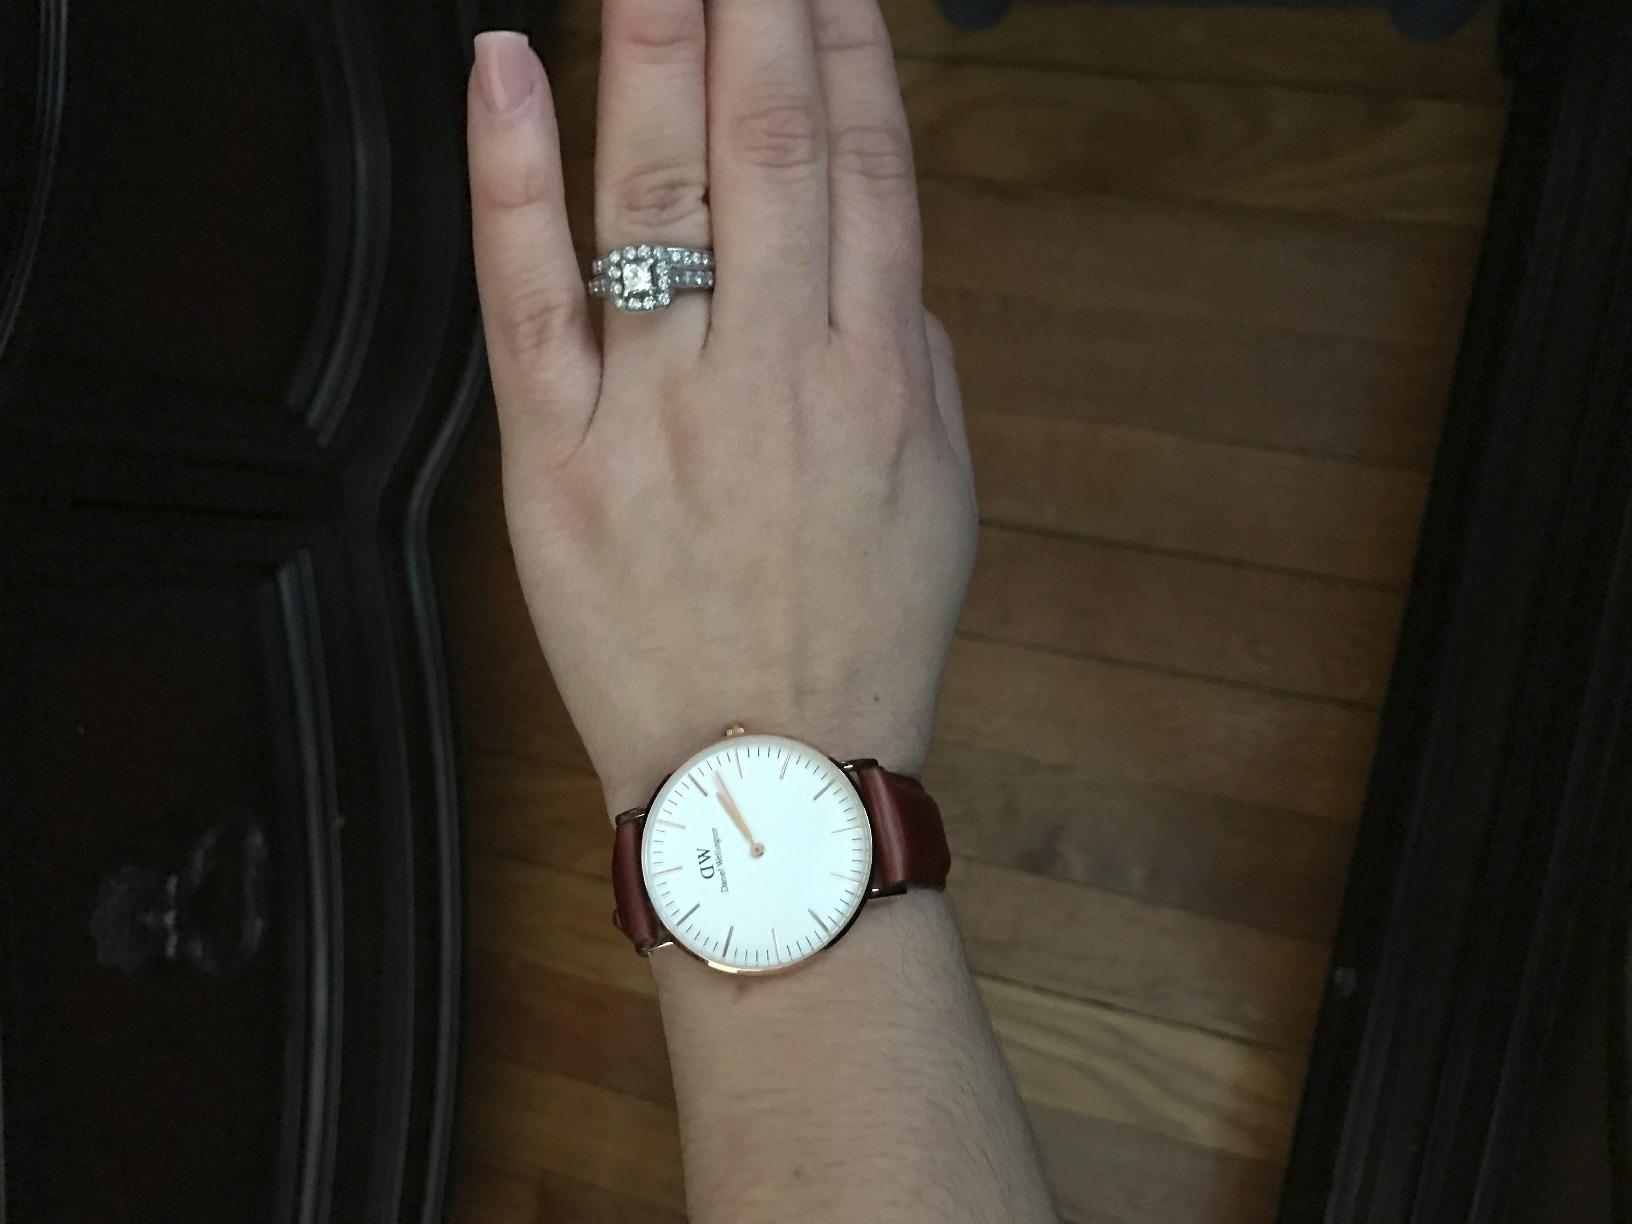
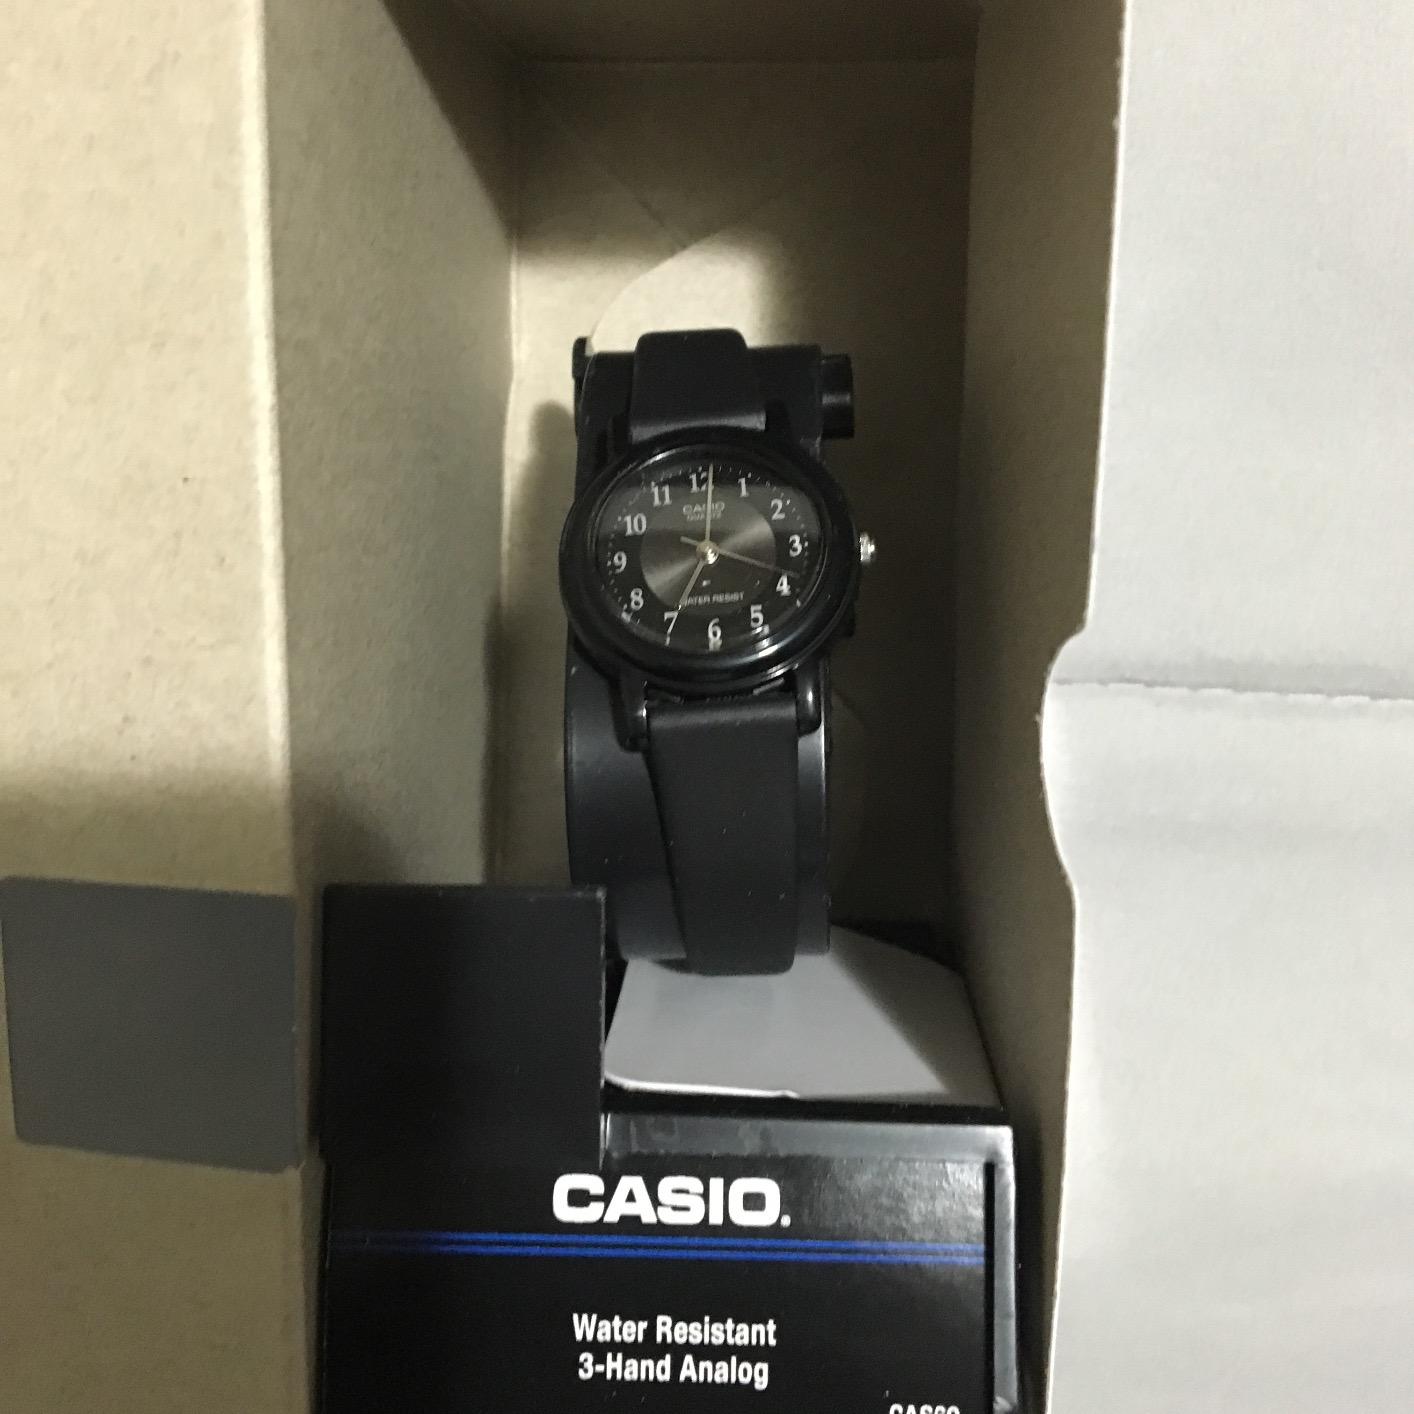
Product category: accessories_watch
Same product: no